Captain Zero (magazine)

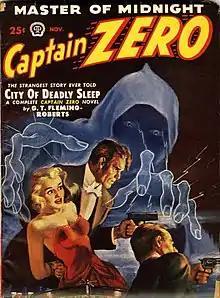
Cover of the first issue; art is by Rafael De Soto

Captain Zero was an American pulp magazine that published three issues in 1949 and 1950. The lead novels, written by G.T. Fleming-Roberts, featured Lee Allyn, who had been the subject of an experiment with radiation, and as a result was invisible between midnight and dawn. Under the name Captain Zero, Allyn became a vigilante, fighting crime at night. Allyn had no other superpowers, and the novels were straightforward mysteries in Weinberg's opinion, though pulp historian Robert Sampson considers them to be "complex...[they] pound along with hair-raising incidents..full of twists and high suspense". "Captain Zero" was the last crime-fighter hero magazine to be launched in the pulp era, ending an era that had begun with "The Shadow" in 1931. There was room in the magazine for only one or two short stories along with the lead novel; these were all straight mystery stories, without the veneer of science fiction of the Captain Zero novels.